Francisco Canals Vidal

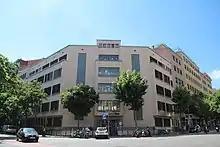
(current site)

Having graduated in Filosofía y Letras, in the early 1950s Canals decided to dedicate himself to philosophy and commenced PhD research, supervised by . His dissertation, "El logos, ¿indigencia o plenitud?" was accepted at the University of Madrid in 1952. Another PhD thesis, "Cristianismo y Revolución", was accepted by Department of Law of the University of Barcelona in 1956. Though he performed minor teaching roles since 1949, his attempts to land chairs of Metafísica in Valencia and Derecho Político in Barcelona proved unsuccessful, yet with the latter he was contracted out to teach teoría de conocimiento. In 1958 he commenced teaching at , a prestigious Barcelona college, admitted also to Cuerpo de Catedráticos Numerarios de Institutos Nacionales de Enseñanza Media. He taught at the Institute until the mid-1960s.